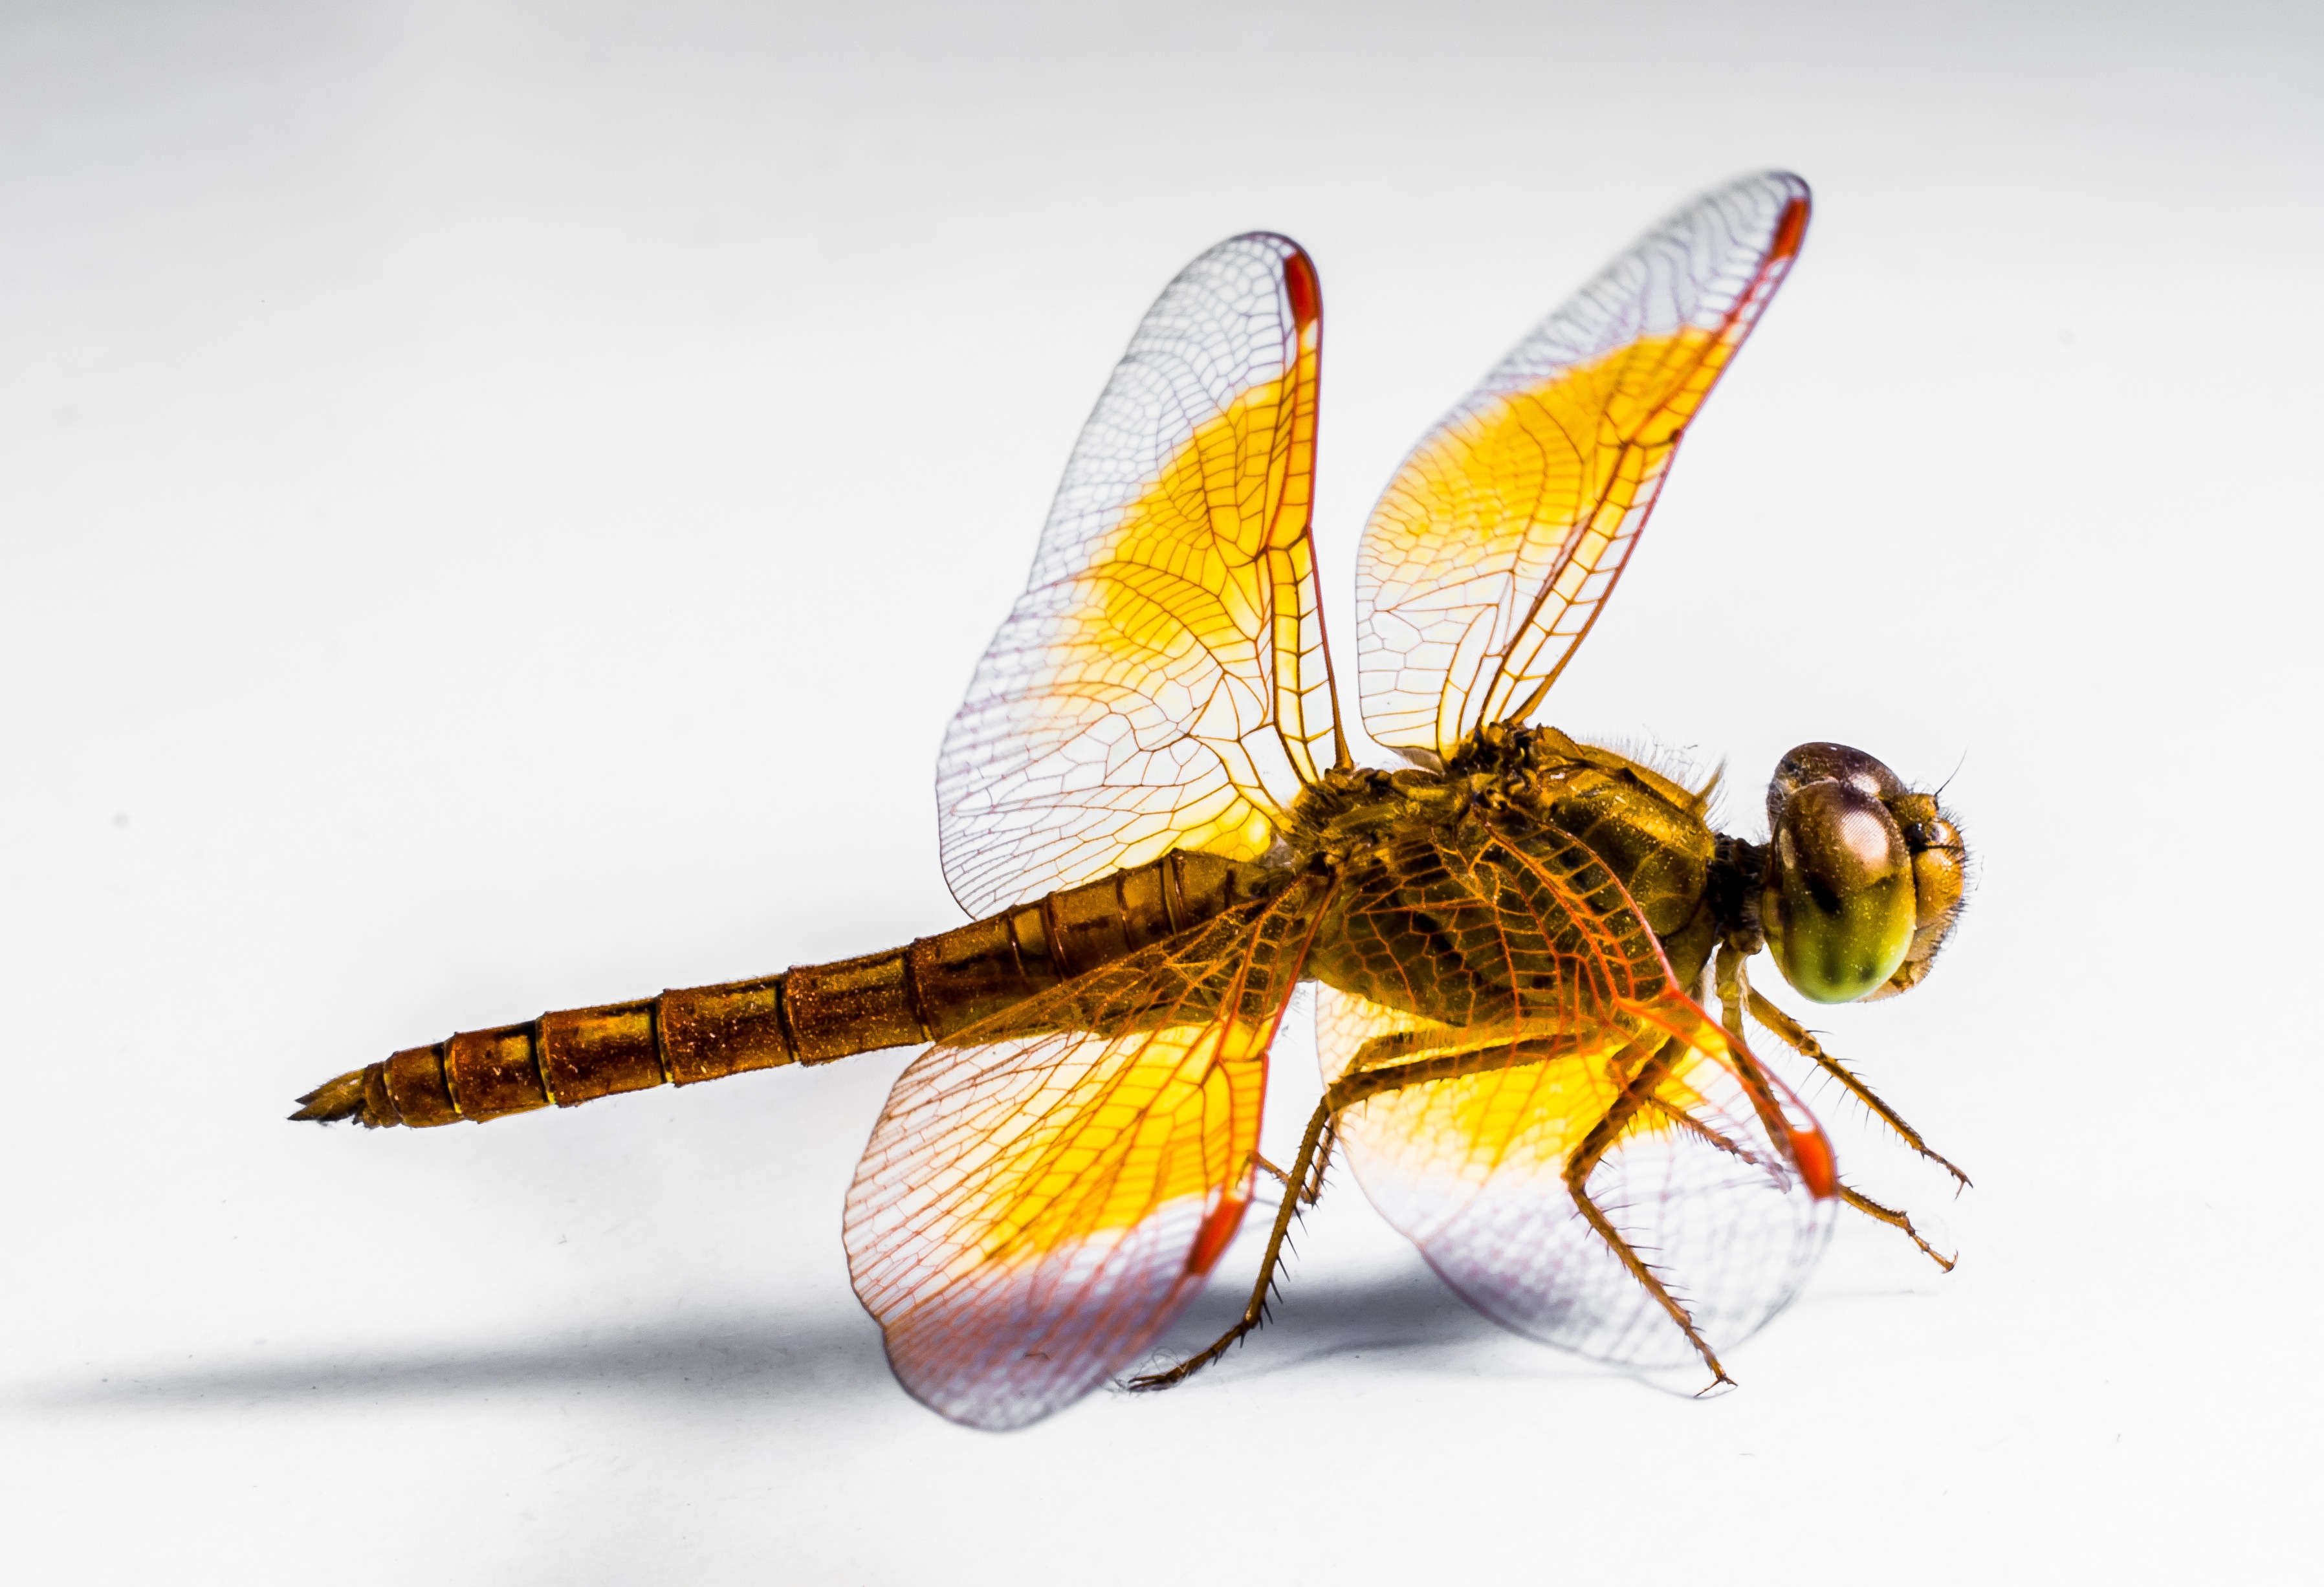
wing, photography, fly, insect, yellow, close, fauna, invertebrate, close up, dragonfly, wasp, pest, nectar, macro photography, arthropod, honey bee, dragonflies and damseflies